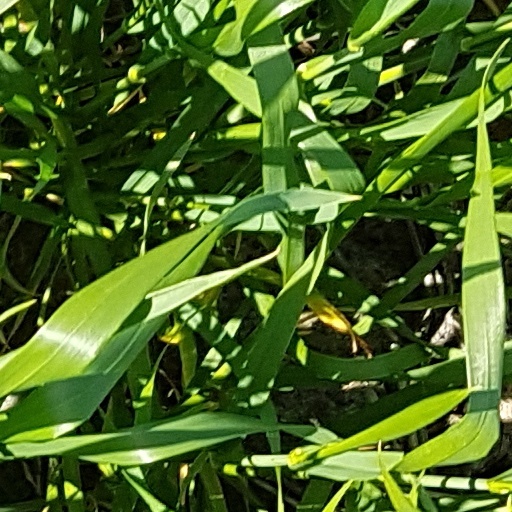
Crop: wheat